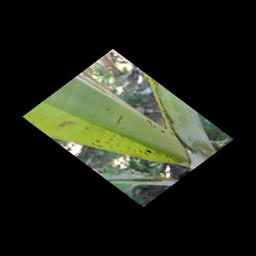
Label: BANANA APHIDS